Franco-Austrian alliance

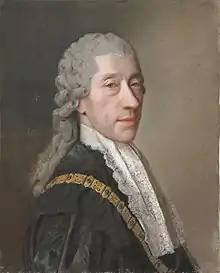
Wenzel Anton Count of Kaunitz-Rietberg was one of the major architects of the Franco-Austrian Alliance.

By 1754, six years after the Treaty of Aix-la-Chapelle had brought the previous war to an end, a new figure, Count von Kaunitz, had risen to power in Vienna as a close advisor of Maria Theresa. He was committed to ending the British alliance and to looking for a new military partner. His friendship with the French ambassador, Choiseul, provided a close link between Paris and Vienna. Choiseul indicated to Kaunitz that France was willing to consider a rapprochement with Austria despite the long history of conflict between the two states.